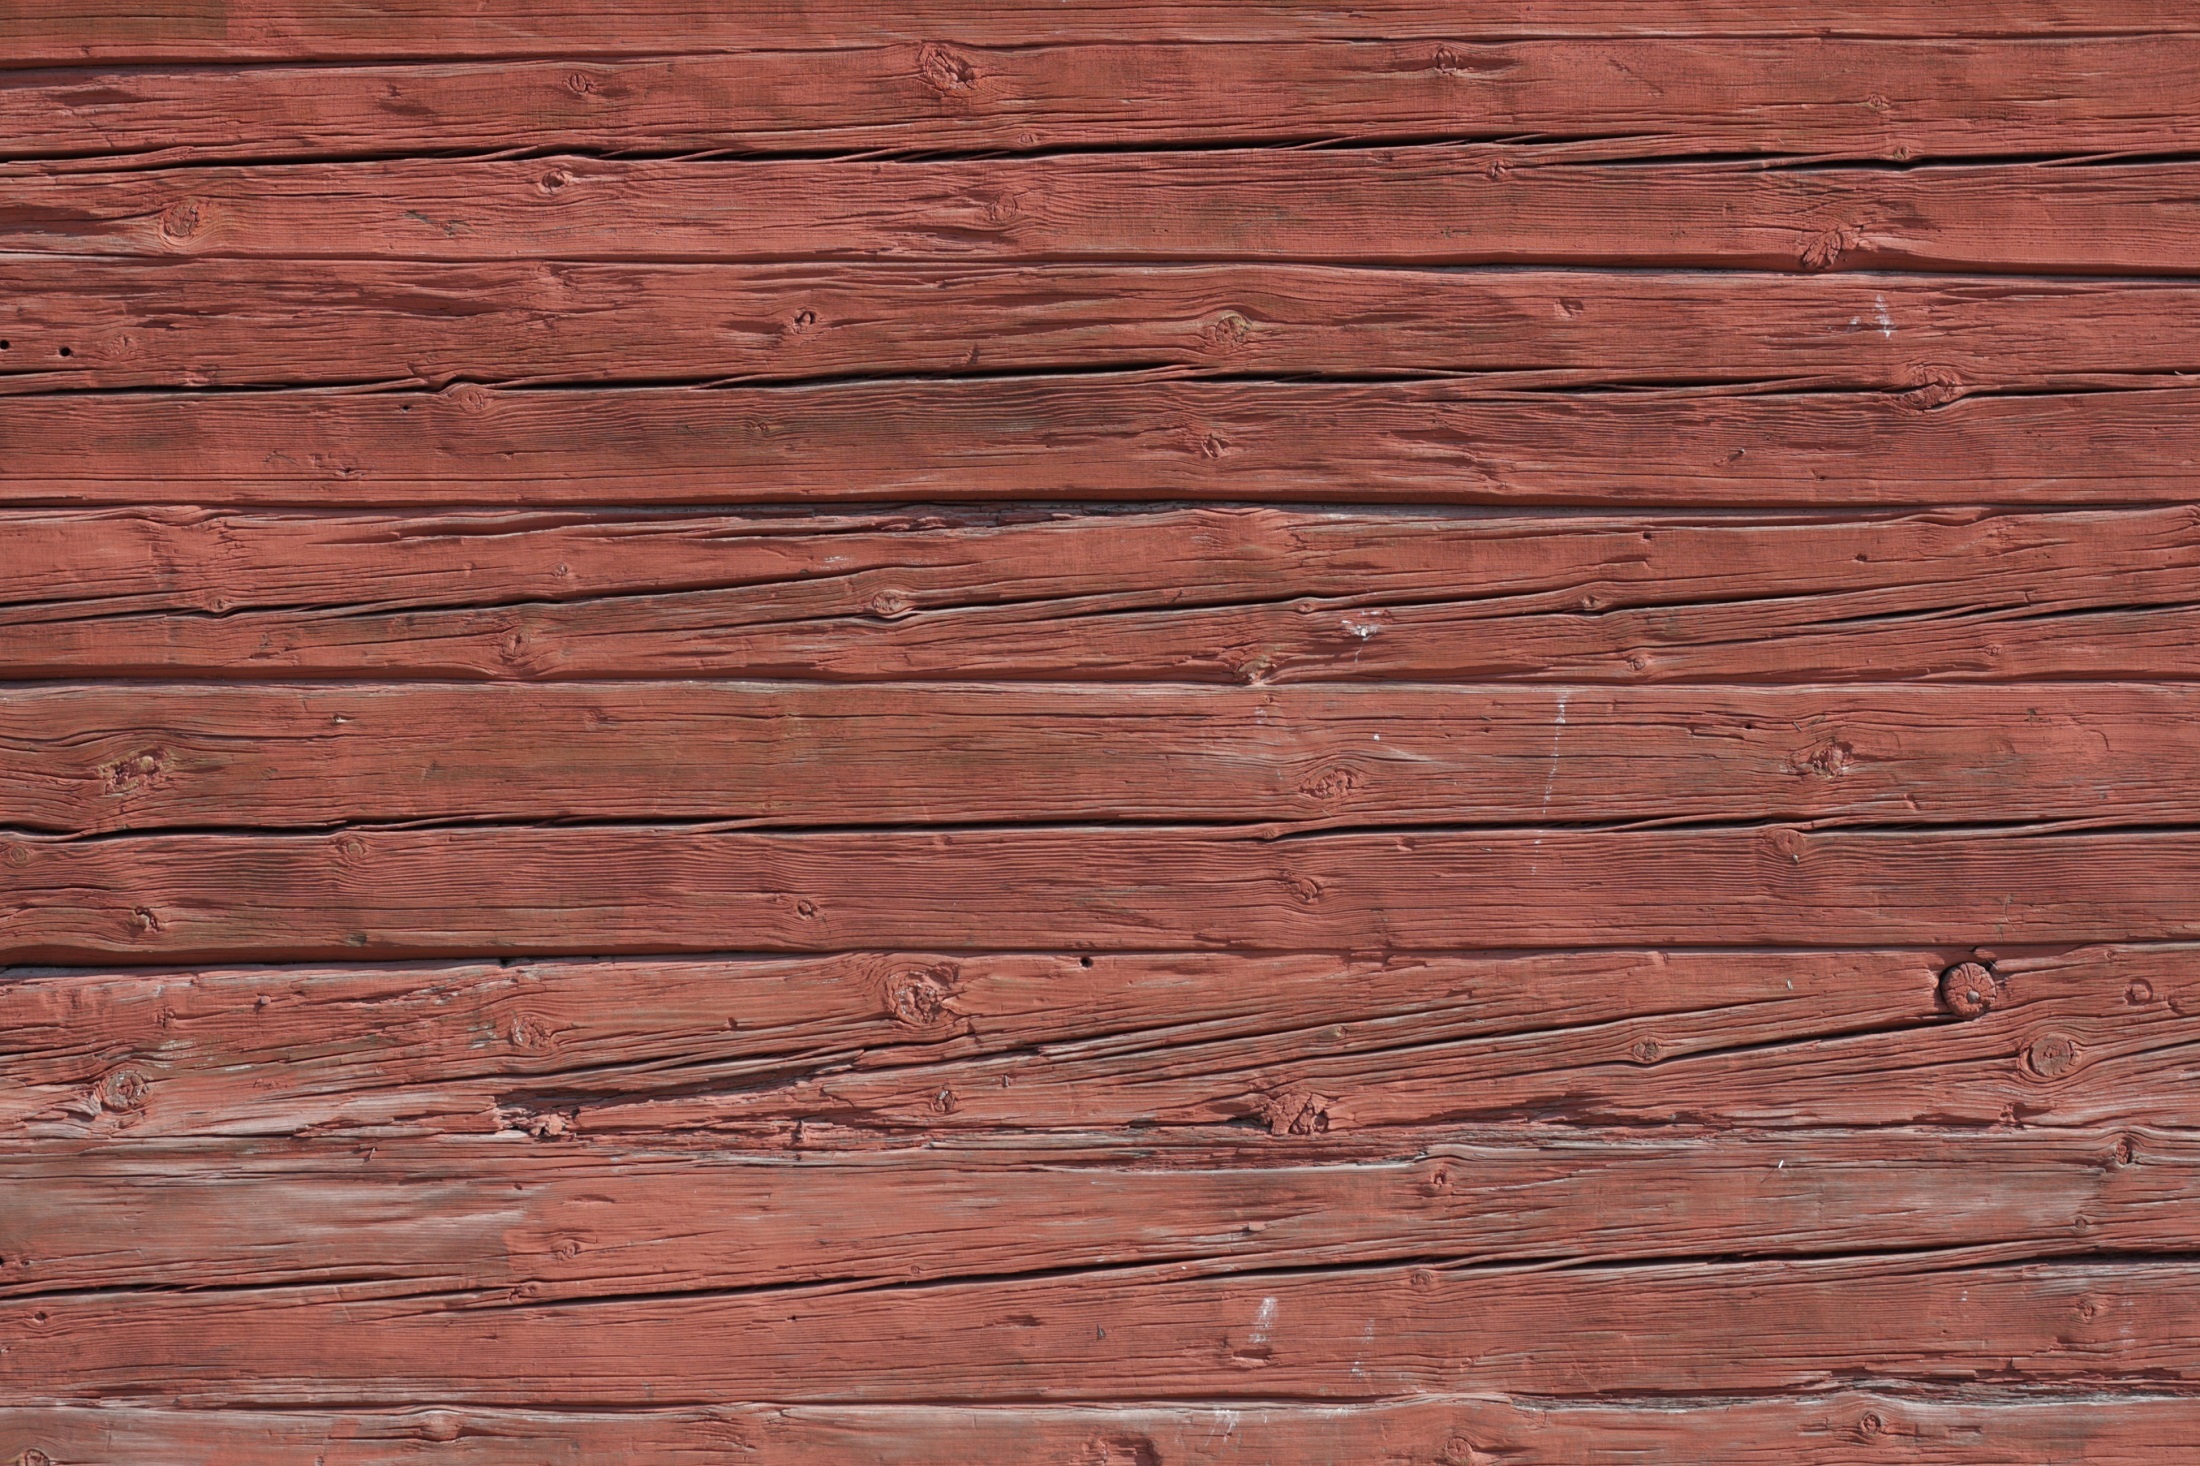
architecture, wood, vintage, texture, plank, floor, building, old, wall, brick, lumber, material, weathered, outdoors, hardwood, planks, boards, brickwork, aged, flooring, wood grain, wood flooring, outdoor structure, laminate flooring, wood stain